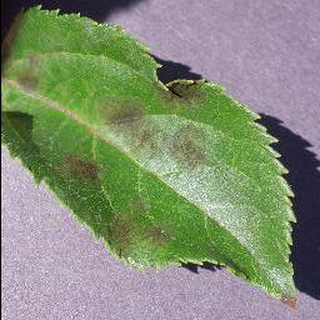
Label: apple_apple_scab